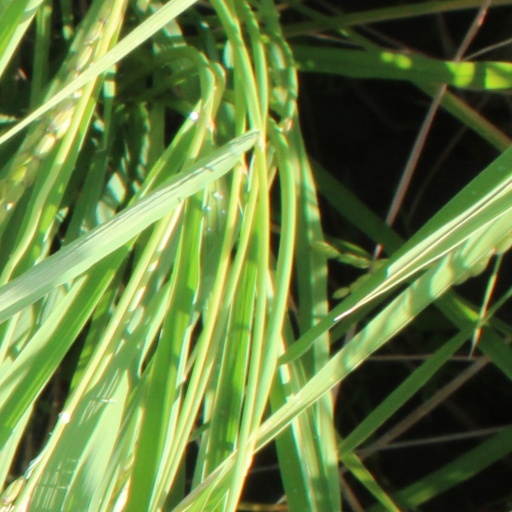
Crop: rice